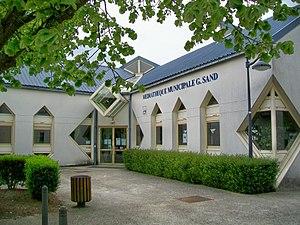
La médiathèque George Sand, sur le parking à côté de l'église St-Jean.
Dammartin-en-Goële est une commune française située dans le département de Seine-et-Marne en région Île-de-France.